Harmar Denny

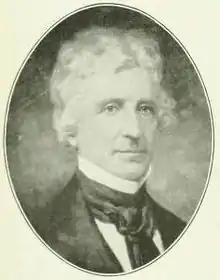

Harmar Denny (May 13, 1794 – January 29, 1852) was an American businessman and Anti-Masonic member of the U.S. House of Representatives from Pennsylvania.